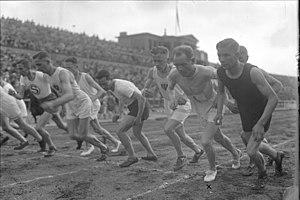
Paavo Johannes Nurmi est un athlète finlandais né le 13 juin 1897 à Turku et mort le 2 octobre 1973 à Helsinki, en Finlande. Poursuivant la tradition du fond finlandais, il règne sur le plan mondial durant près de quatorze ans. Lors de sa carrière, il établit vingt-deux records du monde, du 1 500 m au 20 000 m, et remporte douze médailles lors des Jeux olympiques, dont neuf titres, devenant ainsi l'athlète le plus médaillé de ce sport. Il est par la suite rejoint par Carl Lewis. Surnommé le « Finlandais volant », Nurmi est considéré comme l'un des précurseurs de nouvelles méthodes d'entraînement rigoureuses et intensives. Suspendu à vie en 1932 par la Fédération internationale d'athlétisme pour avoir enfreint les règles de l'amateurisme, il continue à bénéficier tout au long de sa carrière du soutien du peuple finlandais. Il est le dernier porteur de la flamme lors des Jeux olympiques d'été de 1952 à Helsinki.